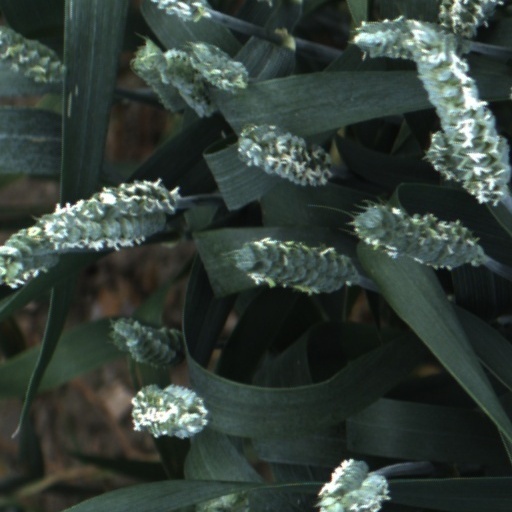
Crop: wheat